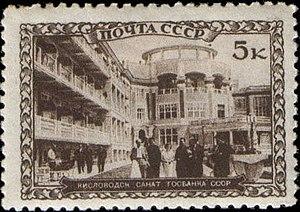
La Sonate pour piano n° 6 en la, op. 82 est la sixième des neuf sonates pour piano écrites par Sergueï Prokofiev.